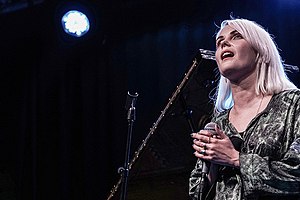
Mette Lindberg
Mette Lindberg. Aarhus Jazz Festival 2017.
Mette Lindberg er en dansk sangerinde, og forsanger i bandet The Asteroids Galaxy Tour, med hvem hun har udgivet tre album.